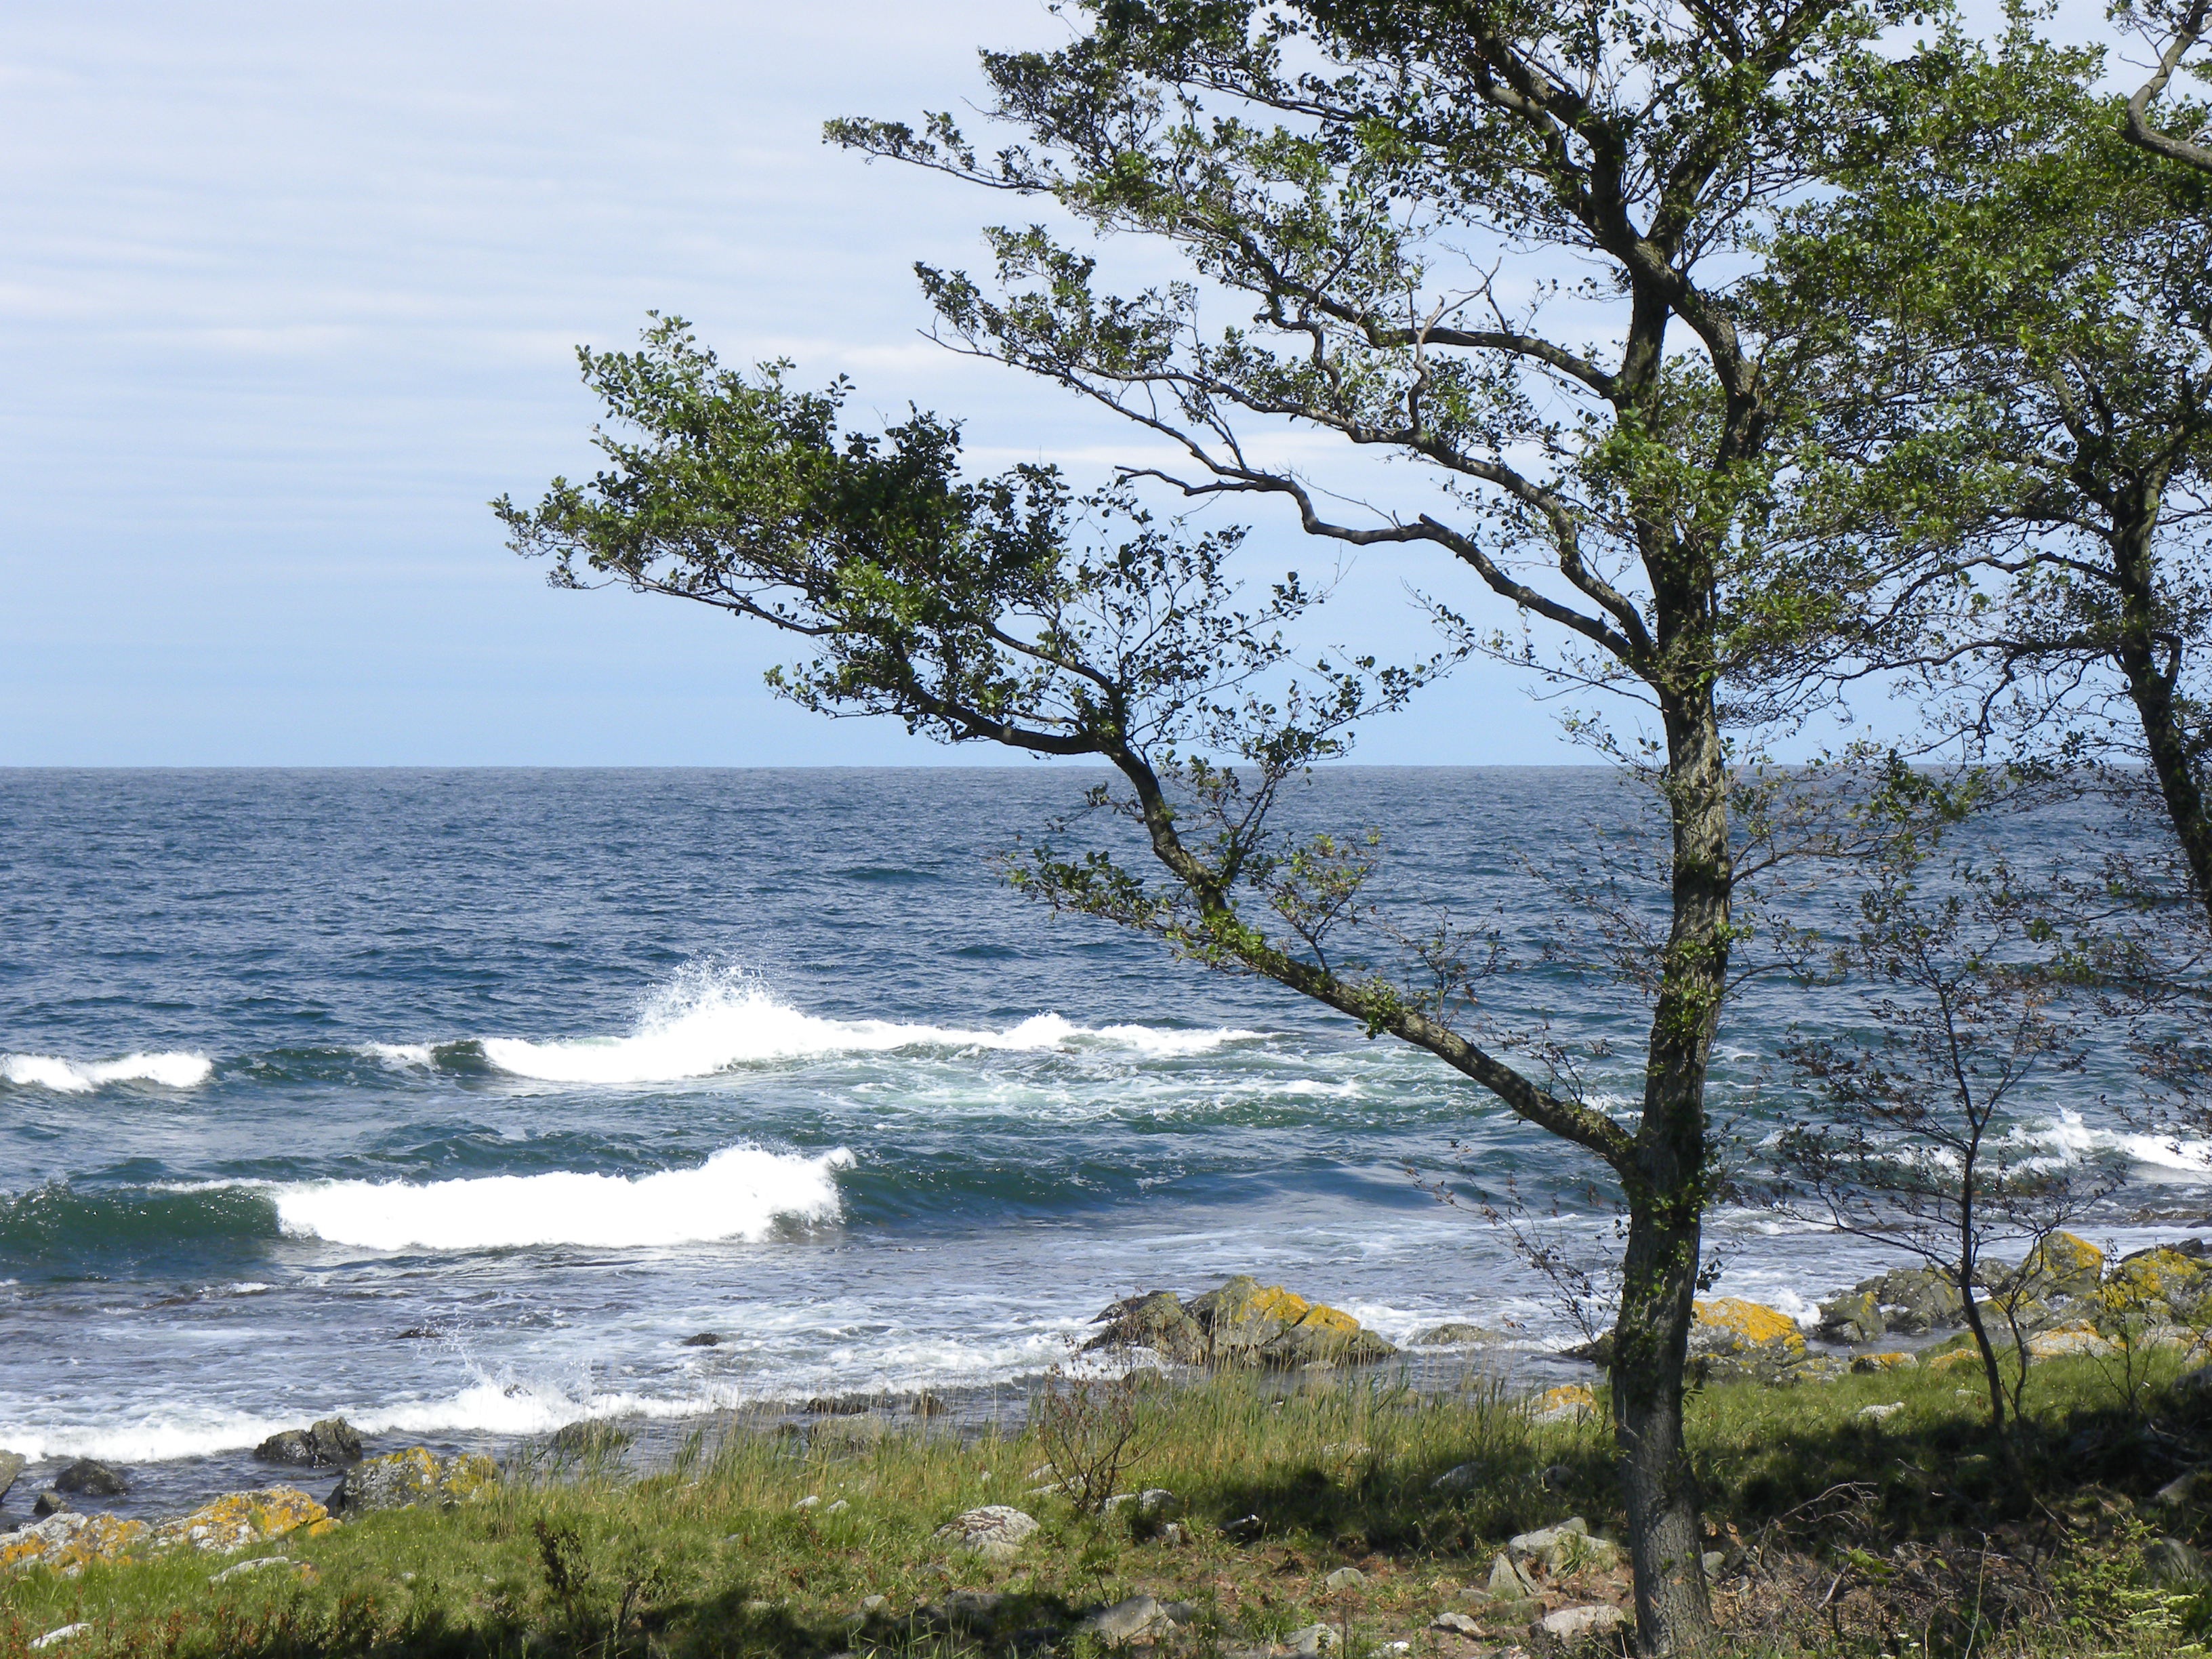
beach, sea, coast, tree, water, rock, ocean, plant, shore, wave, cliff, surf, pebble, holiday, body of water, head, ecosystem, baltic sea, bornholm, woody plant